Kevin Love

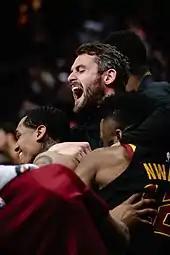
Love in 2019

In the aftermath of LeBron James' departure in free agency to the Los Angeles Lakers, the Cavaliers aggressively pushed to secure Love for the long term. On July 24, 2018, Love signed a four-year, $120 million extension with the Cavaliers. He appeared in the first four games of the regular season before being sidelined with an injured left foot. On November 2, Love had surgery to rectify a painful big toe injury on his left foot. The injury had bothered him since the preseason opener and affected his ability to walk. He was initially ruled out for six weeks, but that was later pushed back to the new year. Love returned to action on February 8, 2019, after missing 50 games. He started and played the first six minutes against the Washington Wizards, scoring four points, before not returning to the game. On February 23, he scored a season-high 32 points in a 112–107 win over the Memphis Grizzlies. For the season, Love attempted 6.7 three-point shots per game, accounting for 52% of his field-goal attempts.